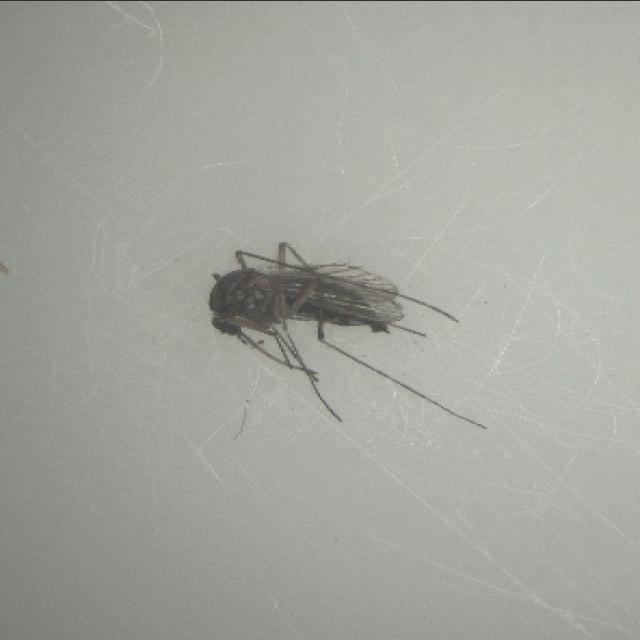
Species: aedes_vexans